Morgan State University

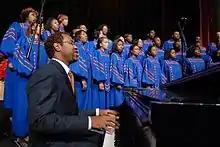
Morgan State University Choir

The School of Engineering offers Accreditation Board for Engineering and Technology (ABET) accredited degrees in engineering and admitted its first class starting in 1984. The first graduates received degrees in 1988. Eugene M. DeLoatch (retired 2016) was the first Dean of the School of Engineering, having previously been Chairman of the Department of Electrical Engineering at Howard University. He was succeeded by Michael G. Spencer who was previously a professor of electrical engineering at Cornell University. By 1991, the construction of the Clarence M. Mitchell, Jr. School of Engineering building was completed, and the facility included sixteen teaching laboratories and five research laboratories. The William Donald Schaefer Building is a addition to the Engineering School and was completed in April 1998. The facility provided instructional laboratories, classrooms, a student lounge, research laboratories and a library annex.